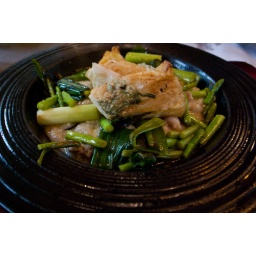
Roasted parrot fish fillet wrapped in rice crepe on seafood risotto, served with sautted leek and asparagus